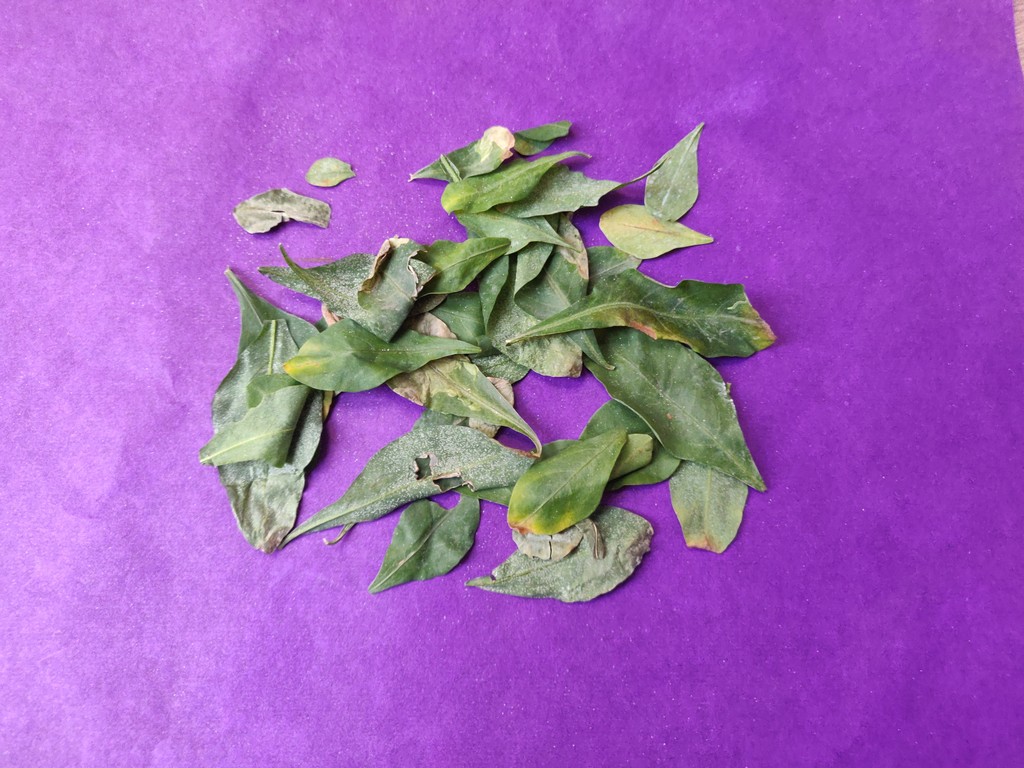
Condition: Unhealthy
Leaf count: multiple
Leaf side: unknown